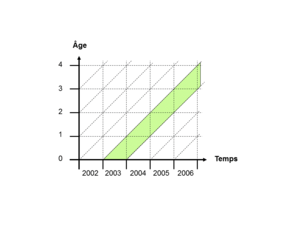
DL_Fig6
Le diagramme de Lexis est un outil, utilisé essentiellement en démographie et en actuariat, qui permet de localiser, sur une figure à deux axes, des événements et des effectifs de population en fonction du temps.